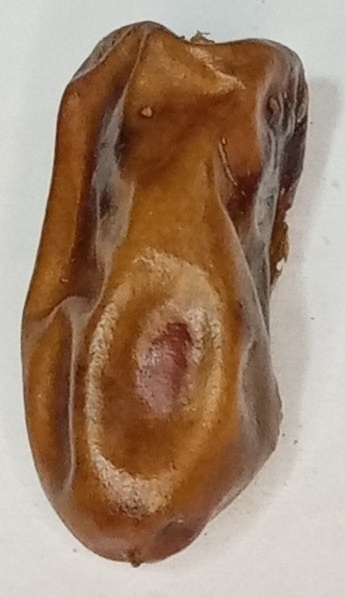
Variety: gajar
Size: small
Grade: grade-3